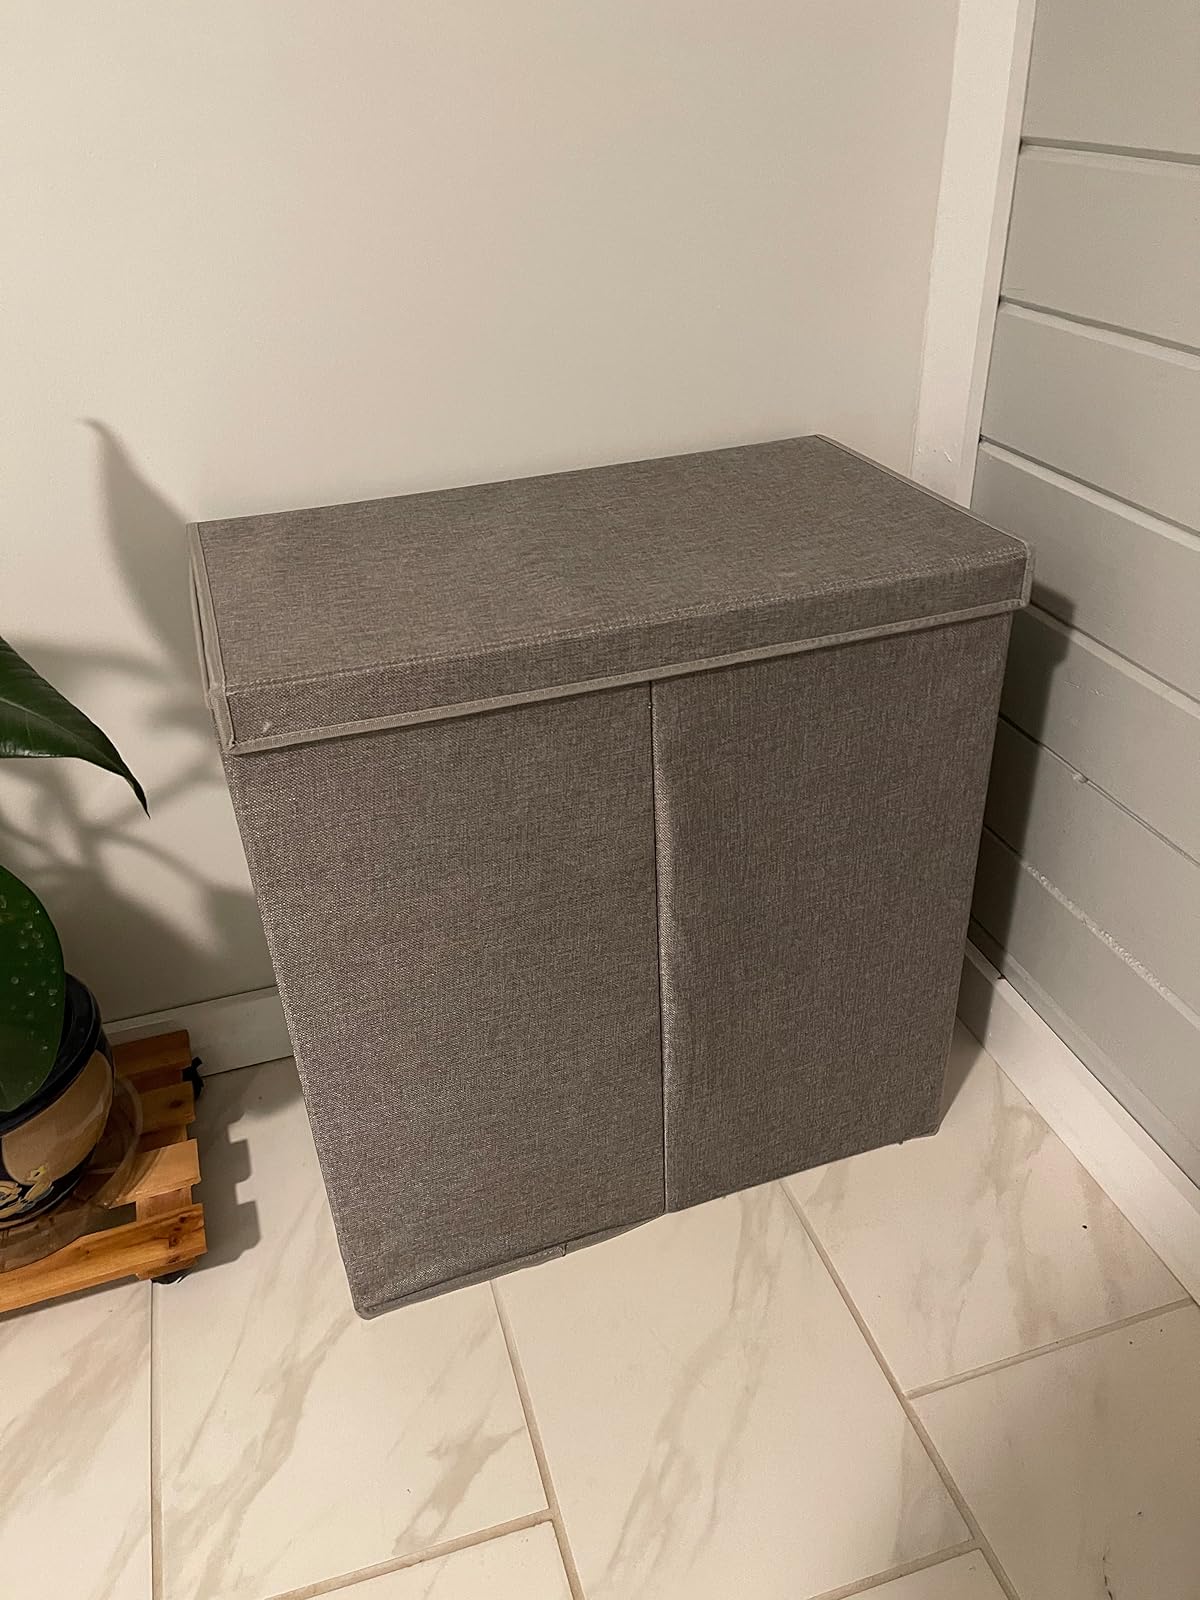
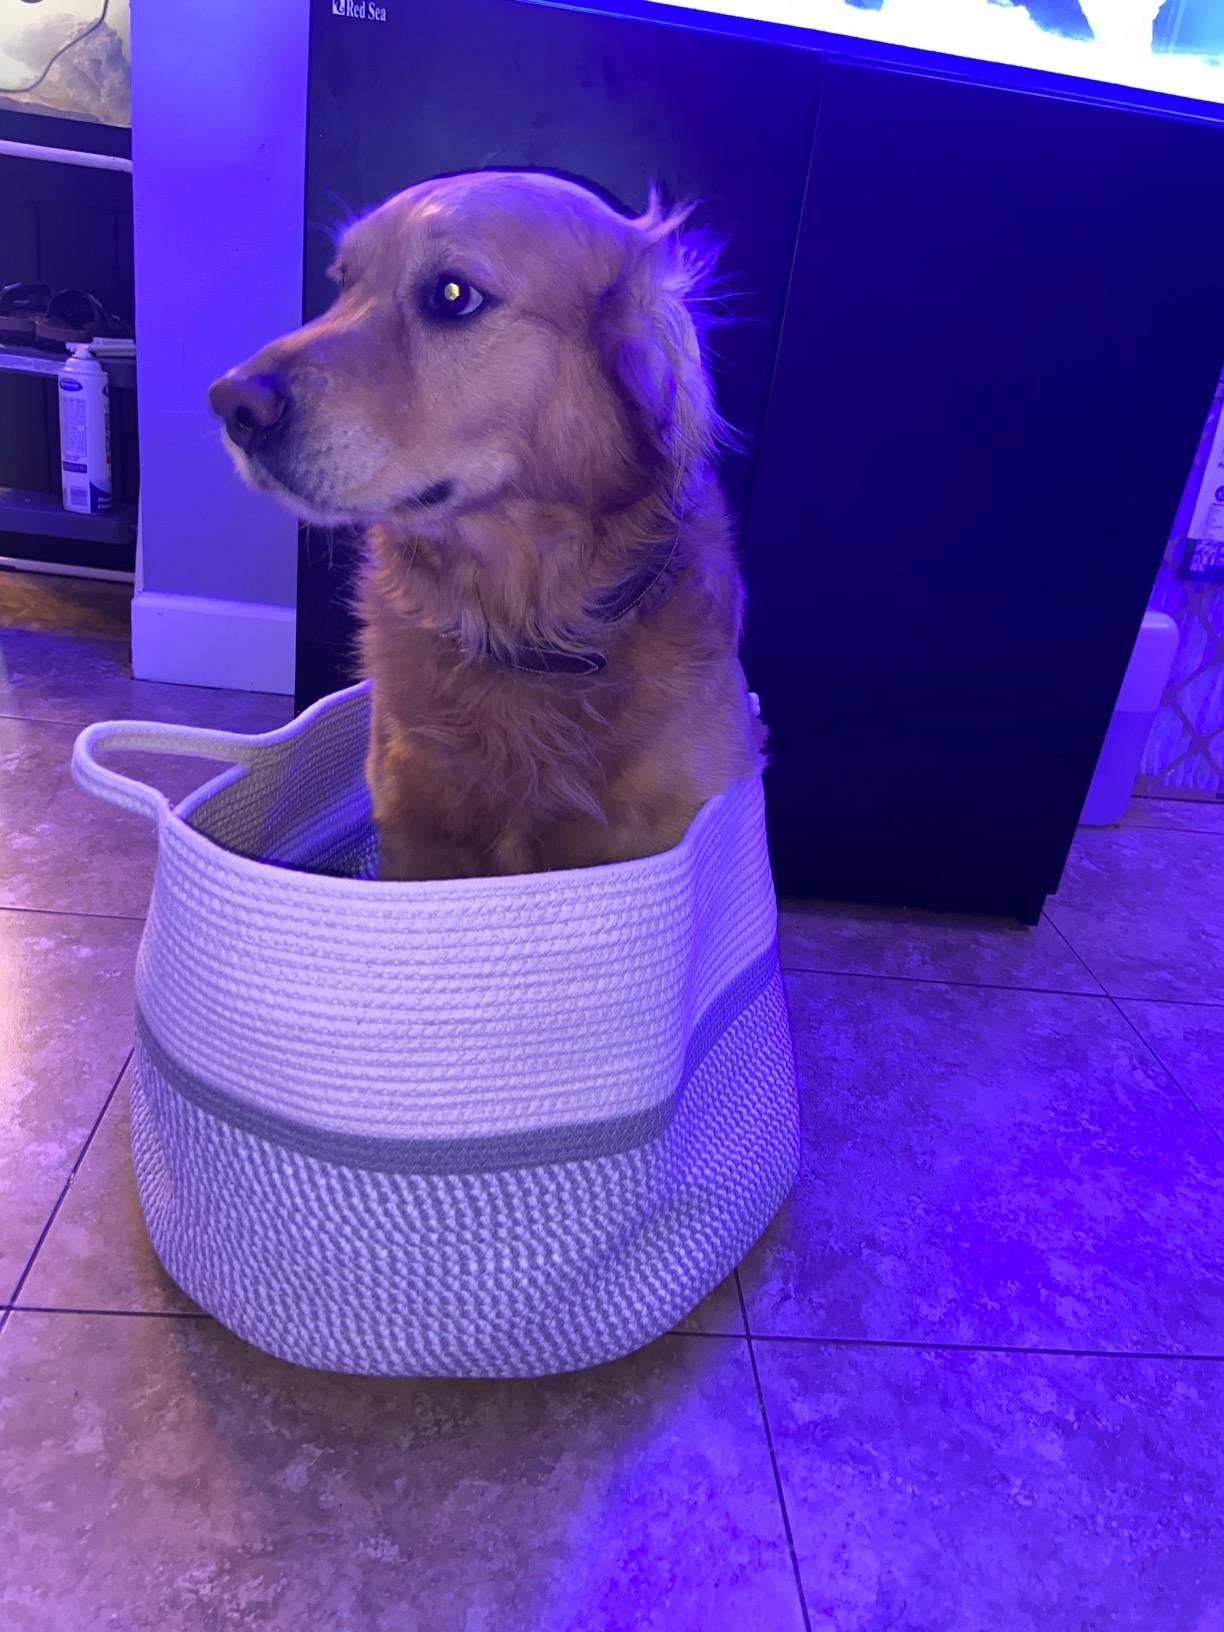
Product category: items_hamper
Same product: no